Burmese clothing

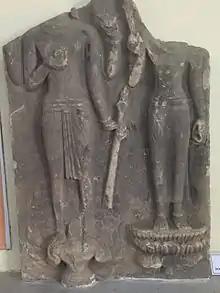
Statue of Vishnu and Lakshmi.

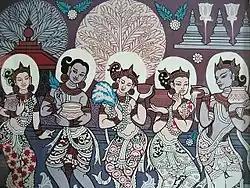
An illustration depicting Pagan-era clothing.

Notably, the hairstyles of Pyu women align with descriptions found in Chinese historical records. These records mention that "after marriage, Pyu women would wrap their hair into a bun on top of their heads, adorned with silver or pearl ornaments."